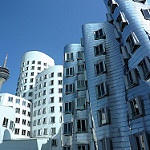
Label: buildings